Khalili Collection of Japanese Art

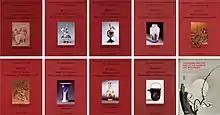
The multi-volume catalogue of the collection plus the 2013 volume on Japonisme

In 1995, the collection was documented in a multi-volume catalogue by Oliver Impey, reader in Japanese Art at the University of Oxford, and Malcolm Fairley, co-owner of the Asian Art Gallery in London. A separate volume of essays uses the collection to explore the phenomenon of "Japonisme": the enthusiasm for Japanese arts in late 19th century Europe. There are also catalogues from various exhibitions.